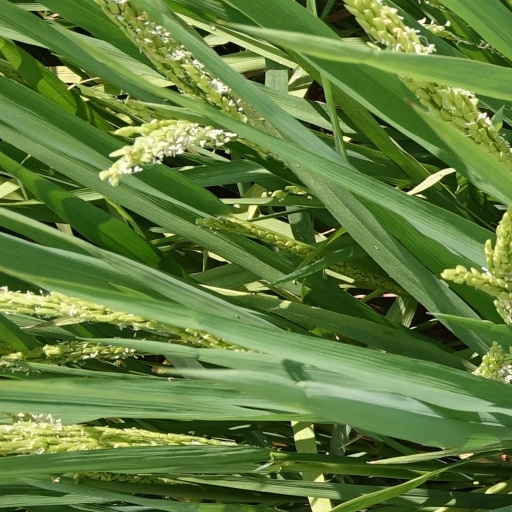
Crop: rice